Thomas Havning

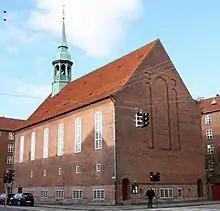
Allehelgens Church in Copenhagen from 1924

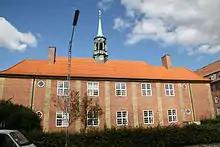
Lindevang Church in Copenhagen from 1925

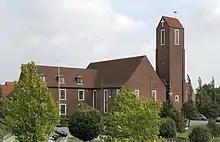
St. Mark's Church in Aarhus from 1934

Thomas Laub Hansen Havning was a Danish architect, illustrator, writer and royal building inspector born in Nyboder, Copenhagen on 4 September 1897.